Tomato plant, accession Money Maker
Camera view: tilt-top (135 deg); turntable rotation: 120 degrees
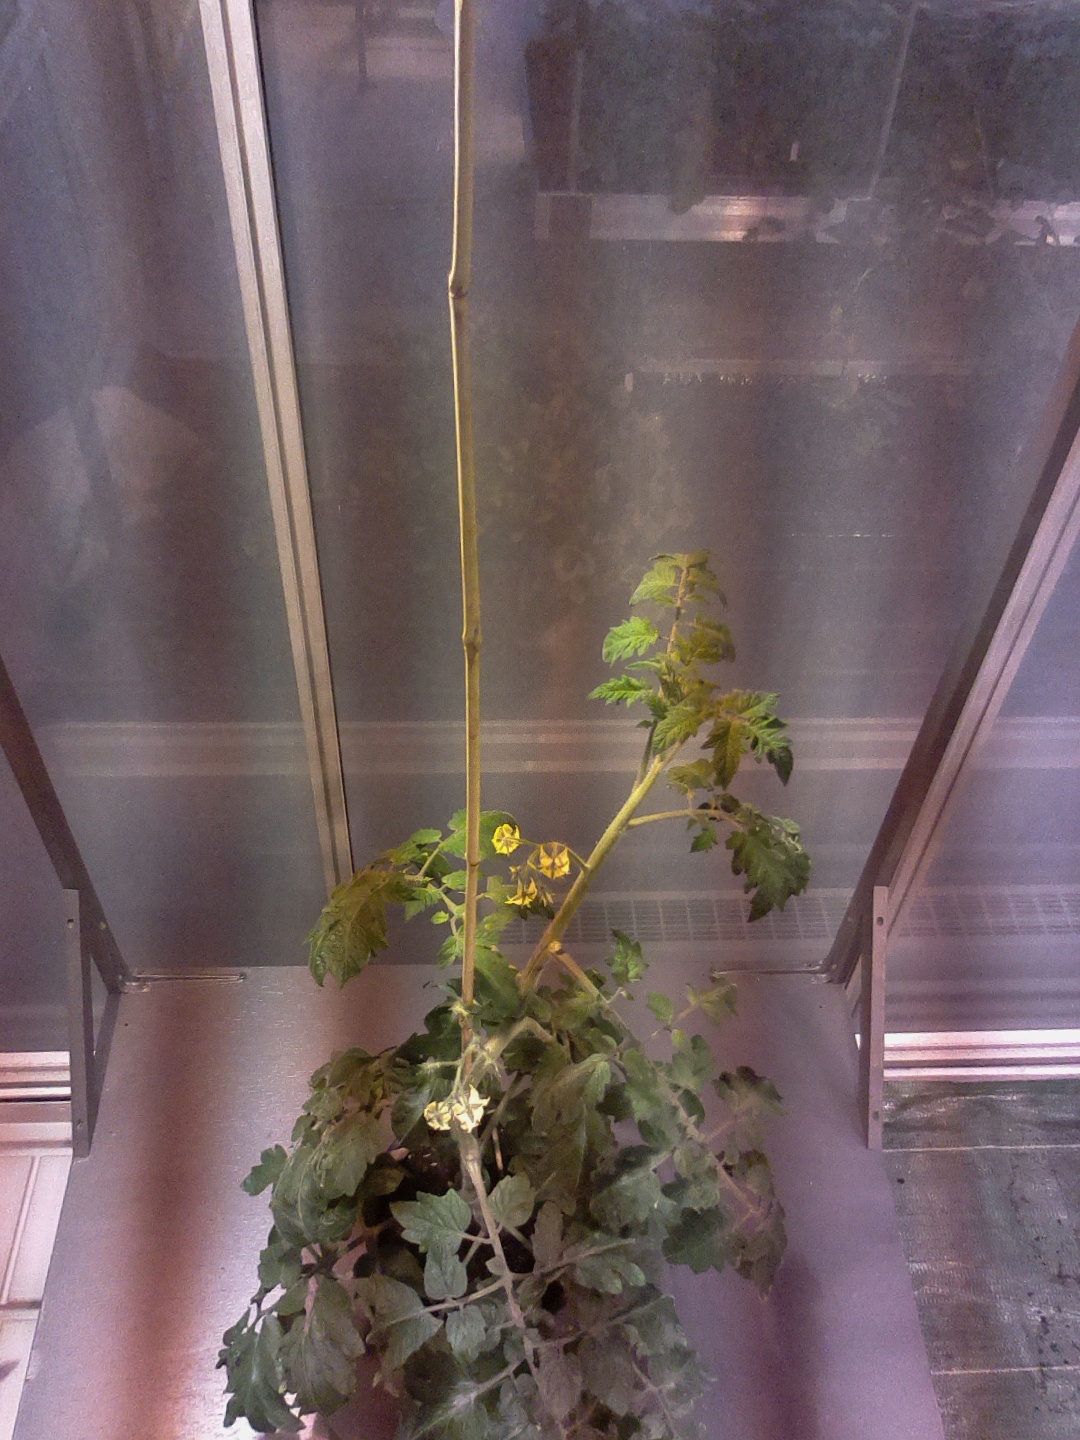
BBCH growth stage 68: Full flowering, 80%-90% of flowers open, more petals falling